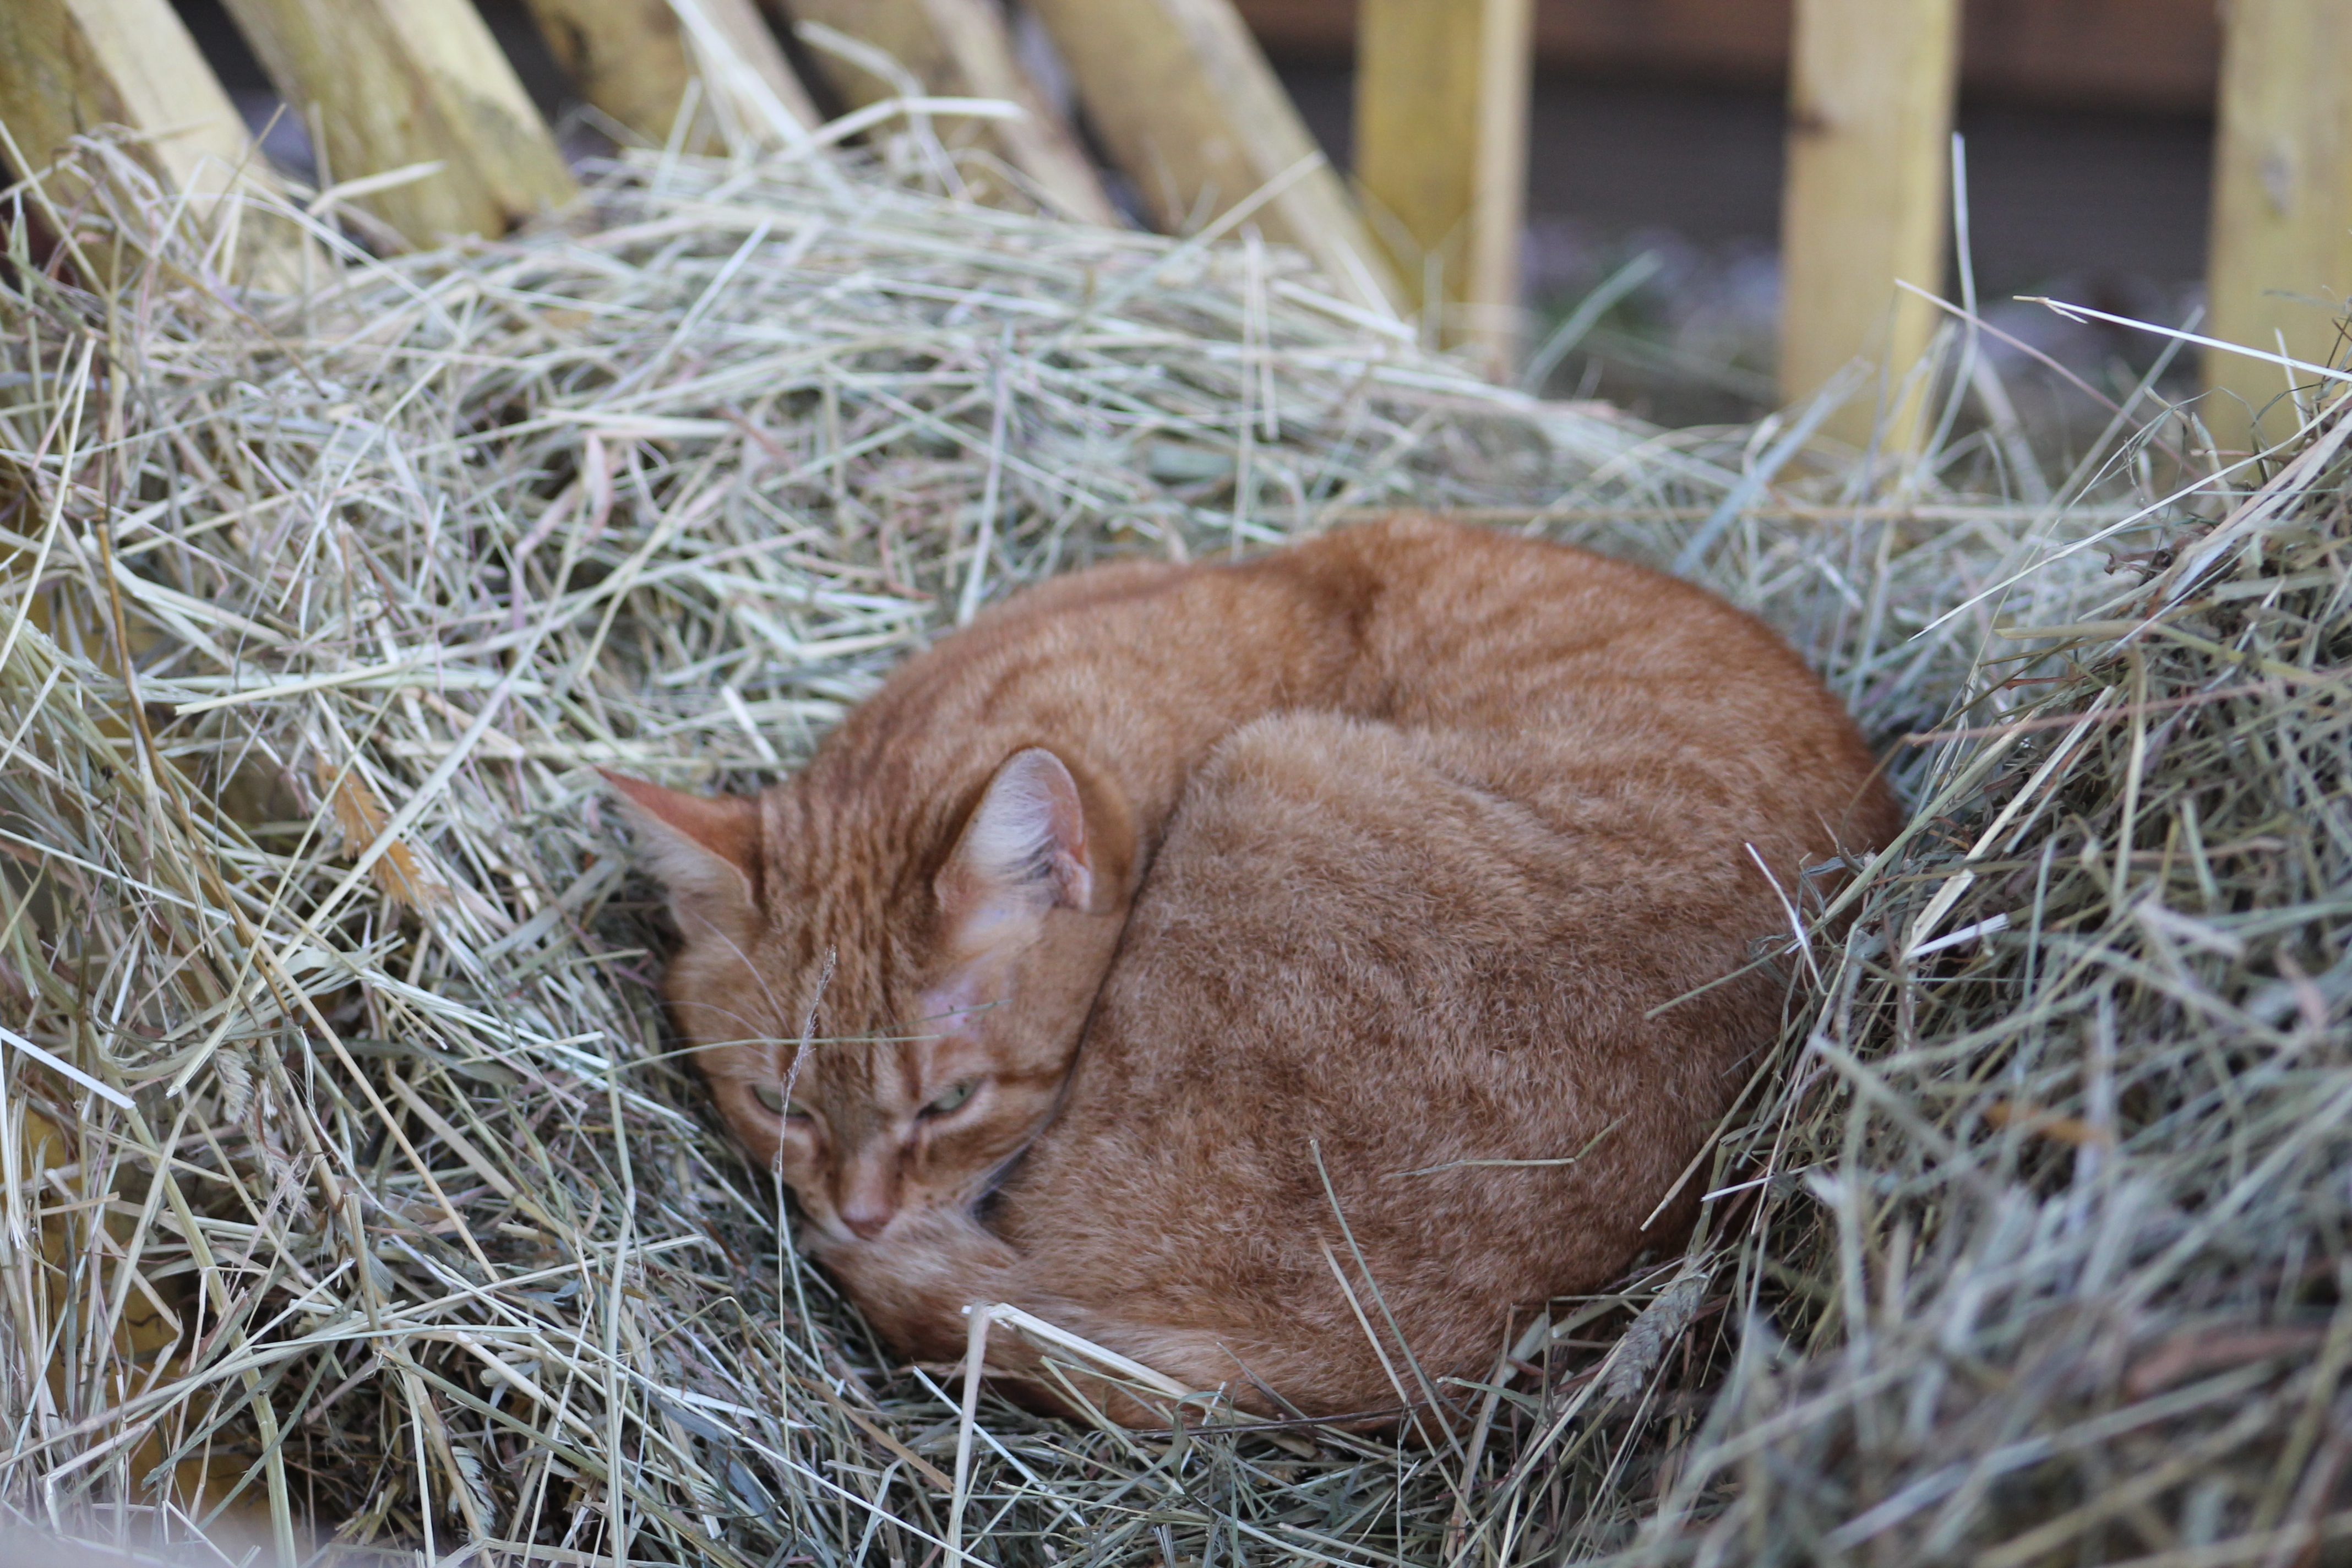
cat, eye, felidae, carnivore, wood, twig, small to medium sized cats, whiskers, fawn, grass, terrestrial animal, trunk, snout, tail, fur, domestic short haired cat, plant, soil, freezing, winter, sleep, straw, wildlife, sitting, hay, comfort, plant stem, nap, basket, wicker